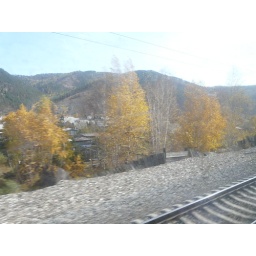
Lots of villages of wooden houses along this stretch of track. Many beautifully painted in blue and aqua.